Pegivirus

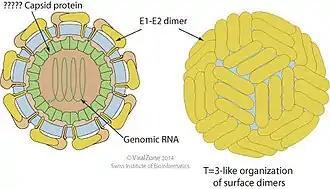
Schematic drawing of a "Pegivirus" virion (cross section and side view)

Pegivirus is a genus of single positive-stranded RNA viruses in the family "Flaviviridae". The name is a derived one: "Pe" stands for "persistent" and "g" is a reference to Hepatitis G, a former name of the "C" species.